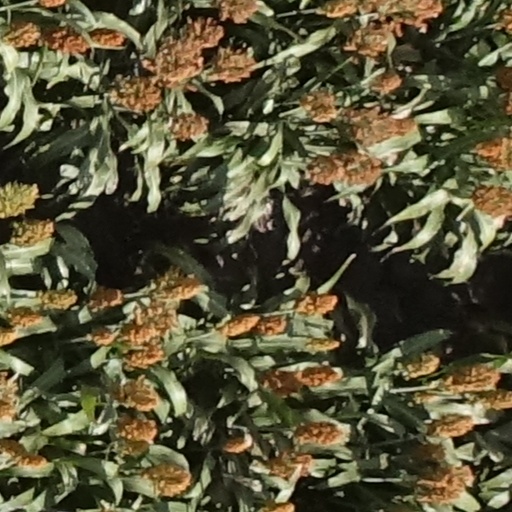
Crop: sorghum